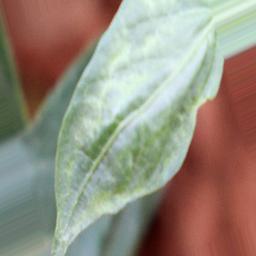
Label: healthy